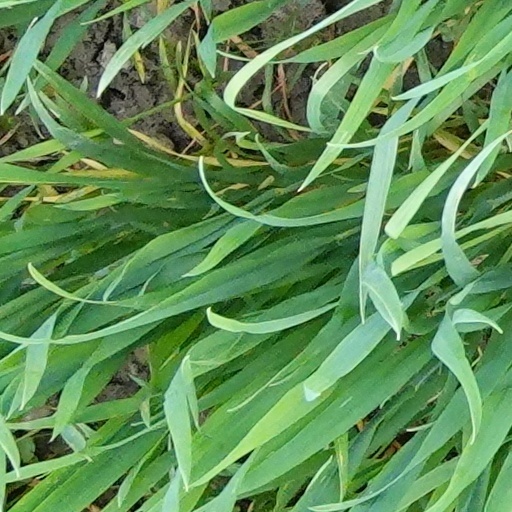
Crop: wheat